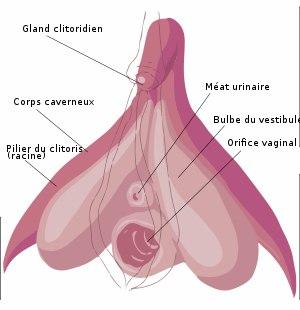
Les bulbes du vestibule ou bulbes vestibulaires sont des organes claviformes et symétriques faisant partie de l'appareil reproducteur féminin et qui mesurent de 3 à 4 cm de long et 1 cm de hauteur. Ils sont situés autour du vagin et de l'urètre et ils entourent l'orifice vaginal et le méat urétral. Placés profondément au niveau des grandes lèvres, ces organes convergent postérieurement vers le clitoris, ensemble avec lequel ils constituent l'organe érectile de la femme.
Les corps caverneux du clitoris sont des organes symétriques qui constituent la partie interne du clitoris. Ils sont les équivalents féminins des corps caverneux du pénis. La longueur du corps varie selon l'état d'excitation de l'individu : 2,5 cm au repos et presque 4 cm autrement.